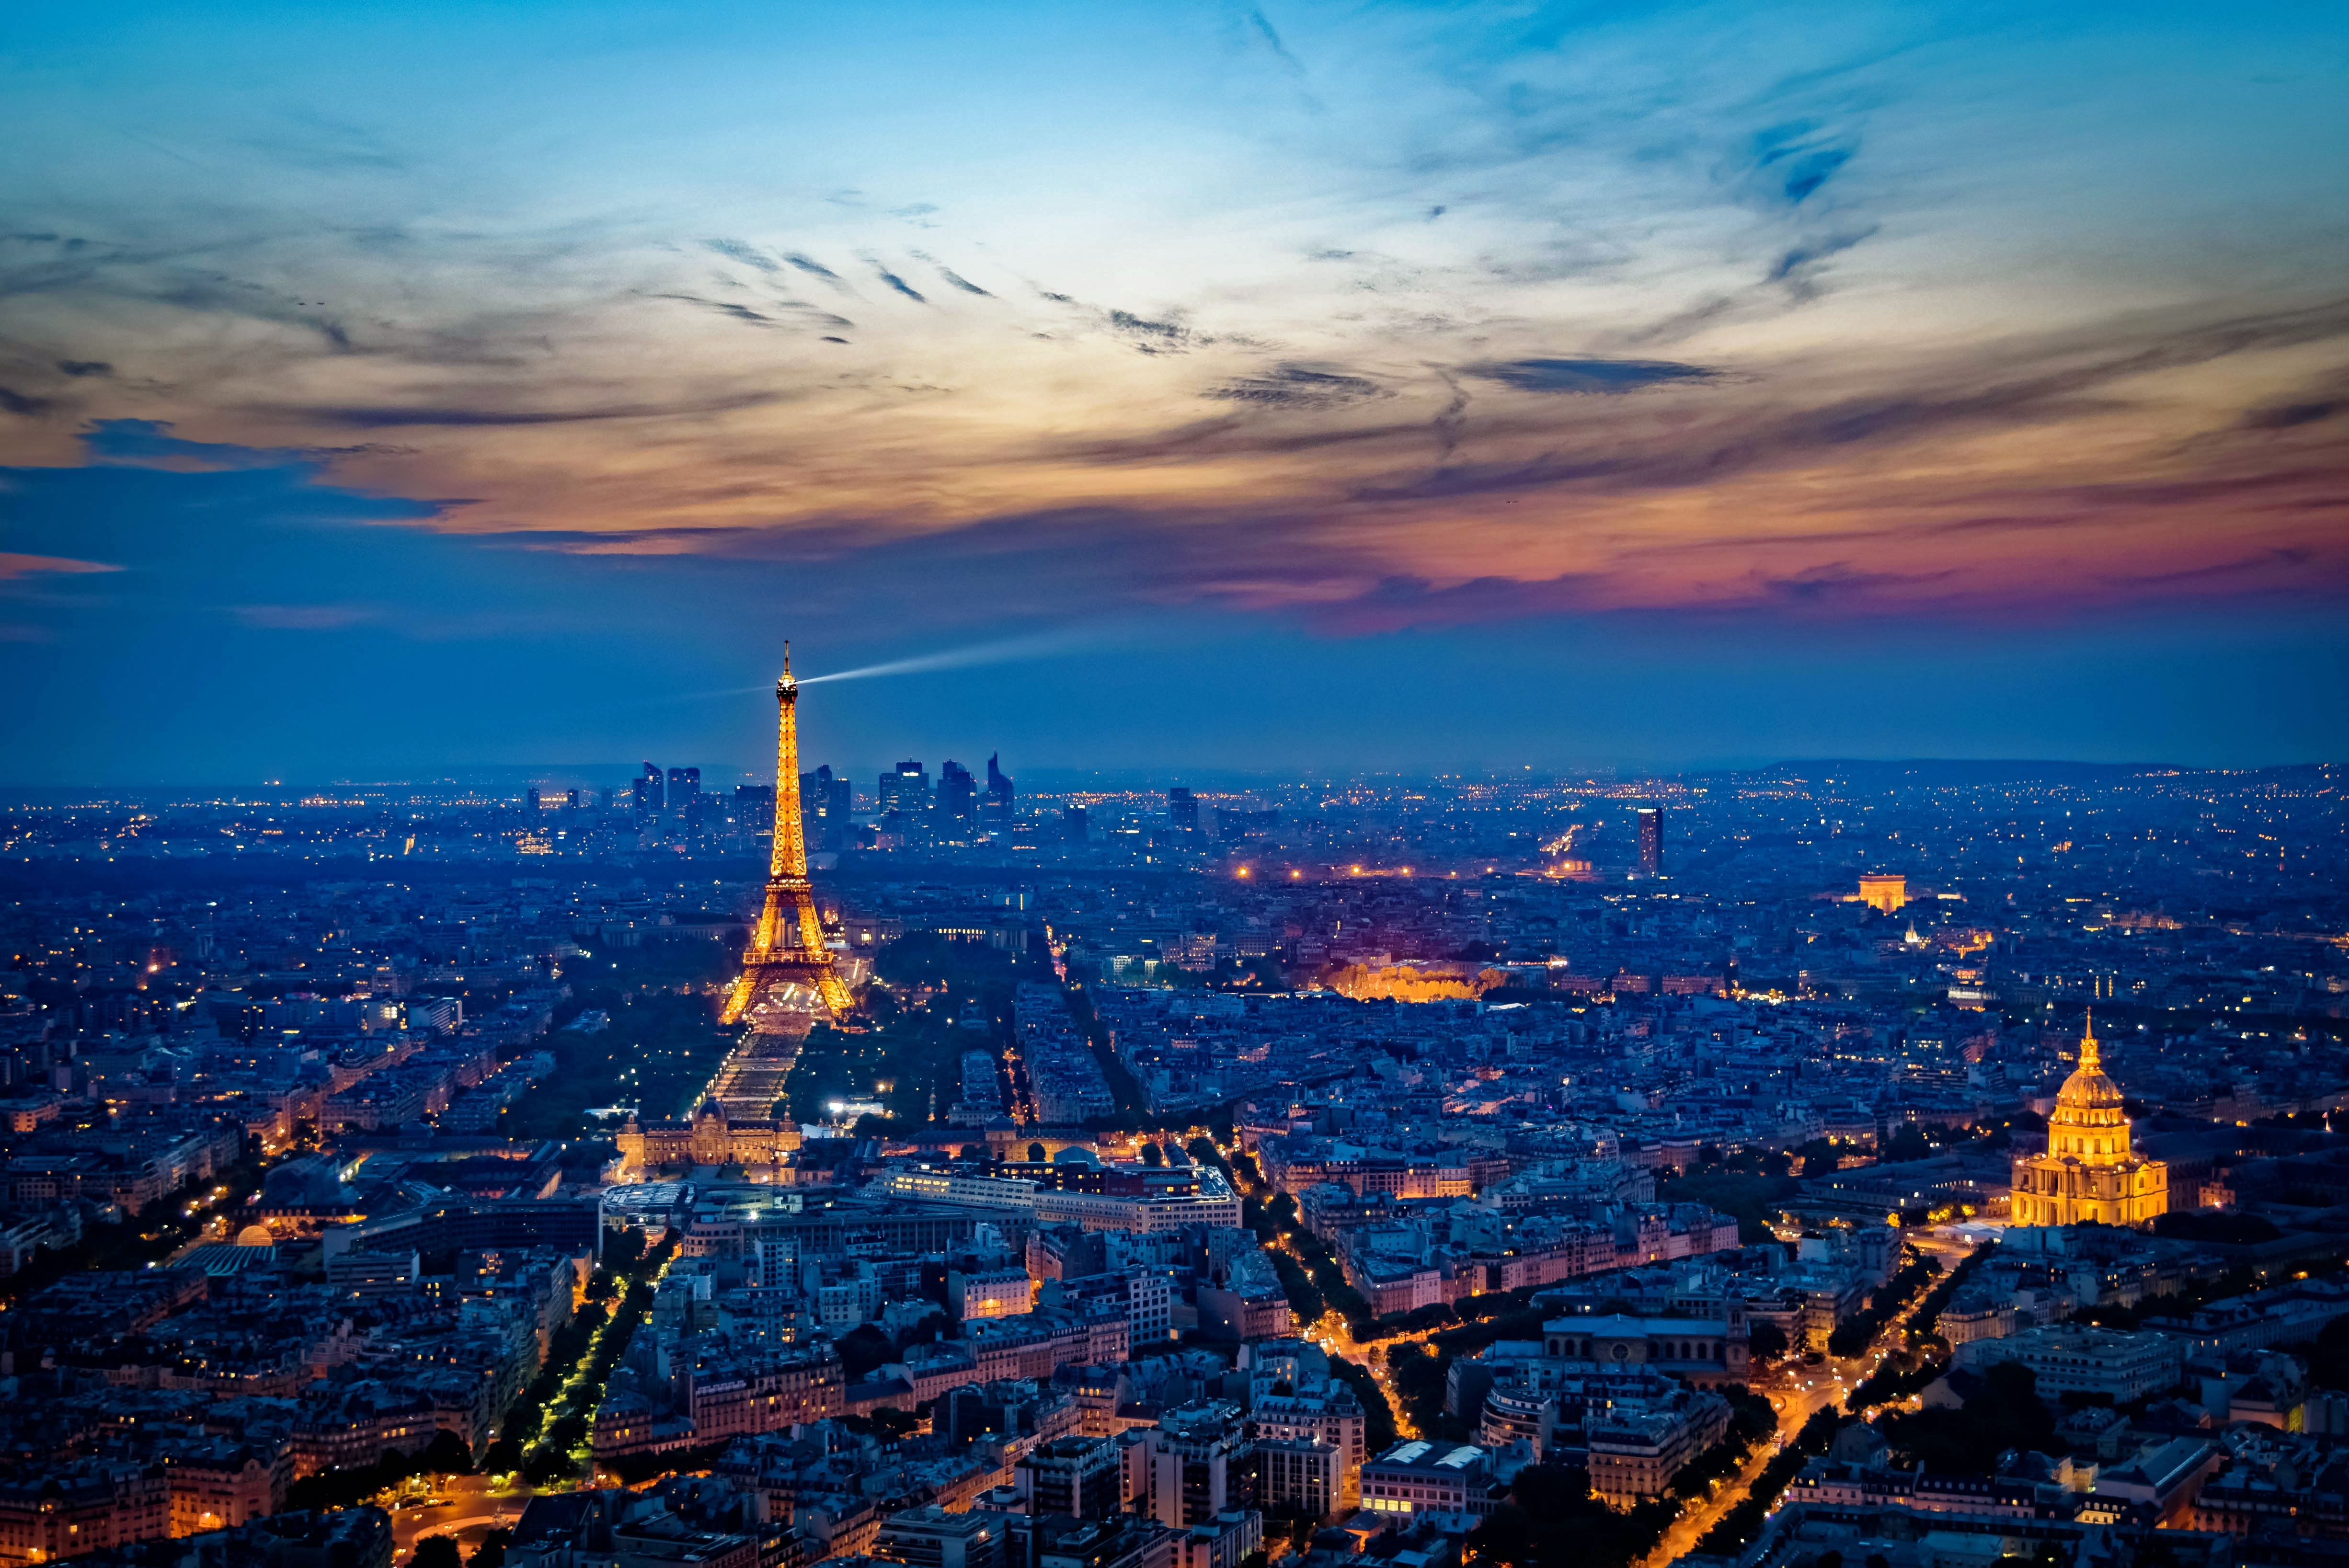
landscape, horizon, architecture, sky, sunrise, sunset, skyline, night, morning, building, dawn, city, atmosphere, eiffel tower, paris, skyscraper, monument, cityscape, panorama, tourist, dusk, france, europe, evening, reflection, tower, landmark, aerial view, illuminated, french, european, famous, illumination, afterglow, city at night, aerial photography, human settlement